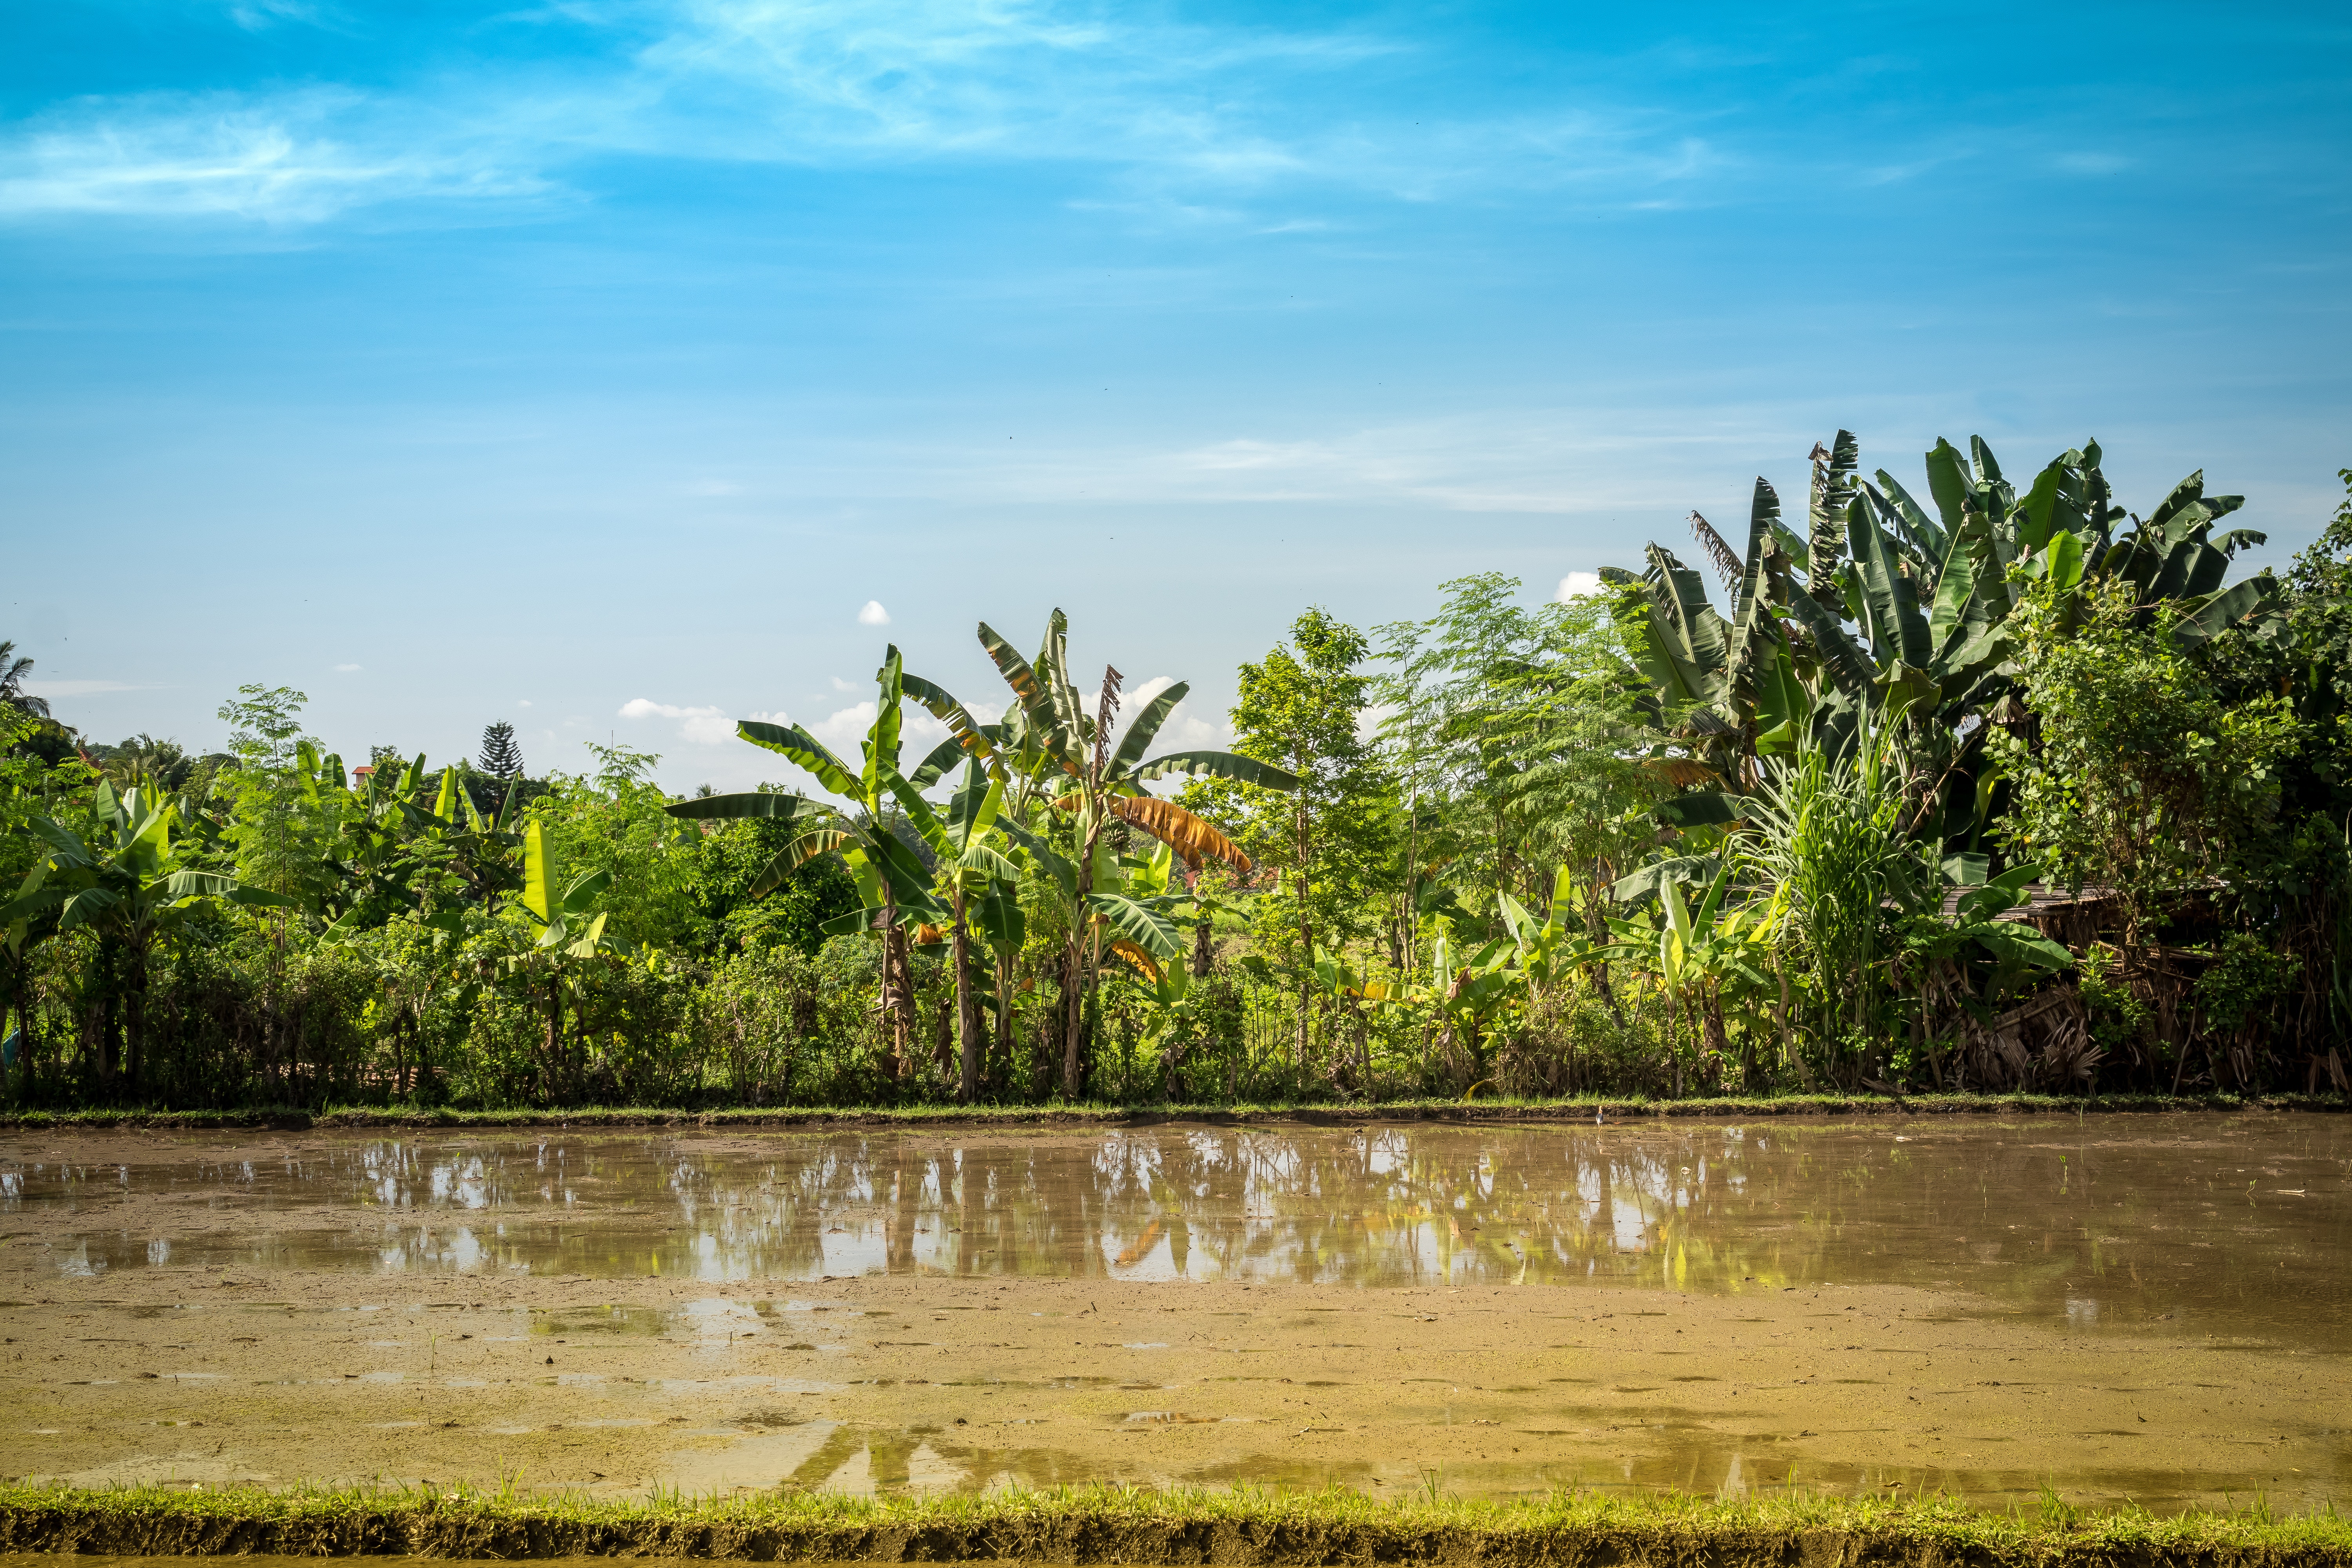
vegetation, nature, sky, water, tree, natural environment, water resources, river, nature reserve, reflection, wilderness, jungle, waterway, palm tree, bank, tropics, cloud, pond, woody plant, plant, wildlife, landscape, rural area, arecales, lake, forest, rainforest, wetland, sunlight, paddy field, bayou, vacation, soil, sea, field, attalea speciosa, ocean, elaeis, plantation, mountain, swamp, coast